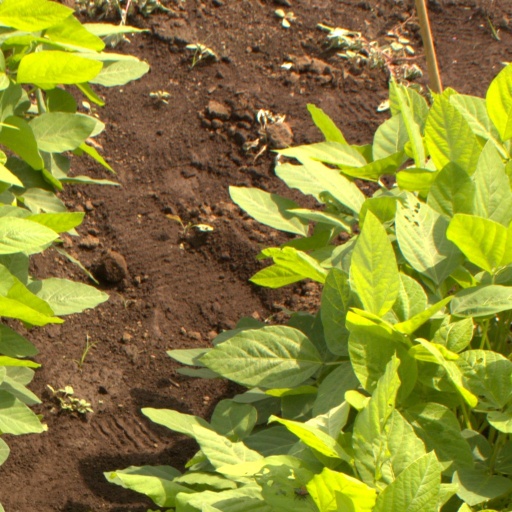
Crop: soybean